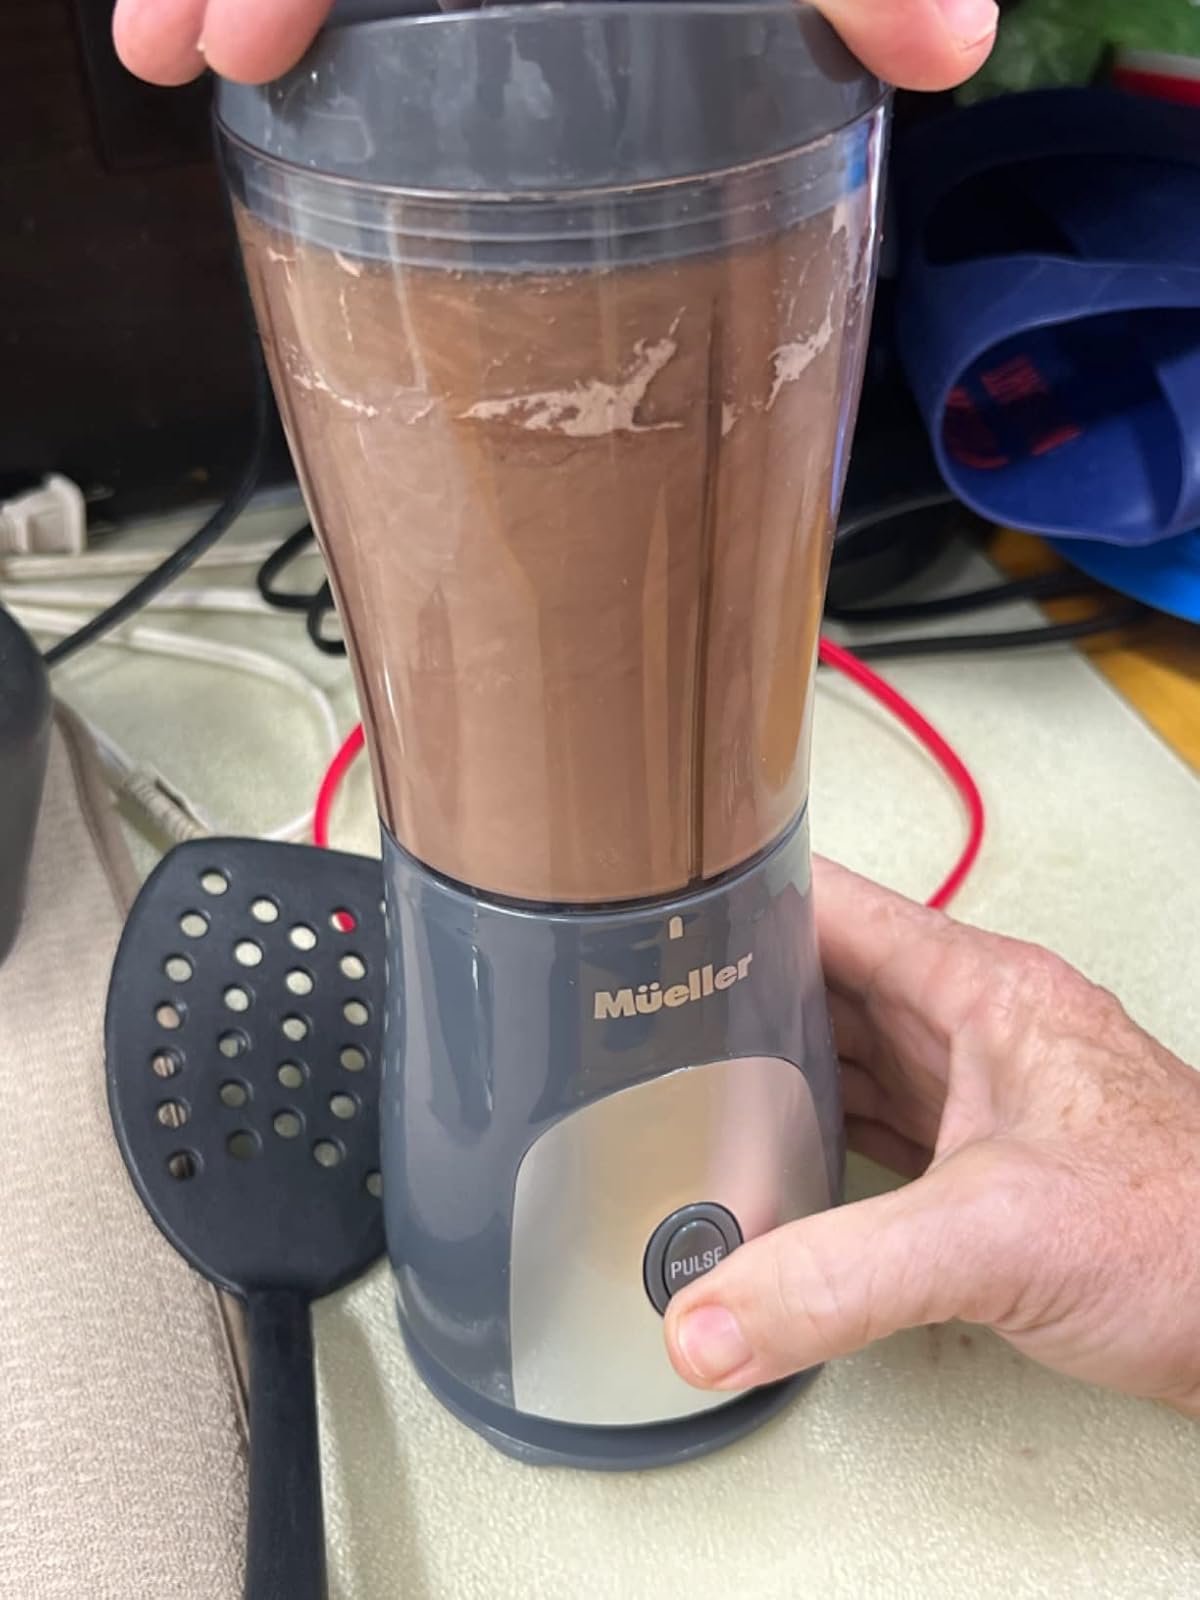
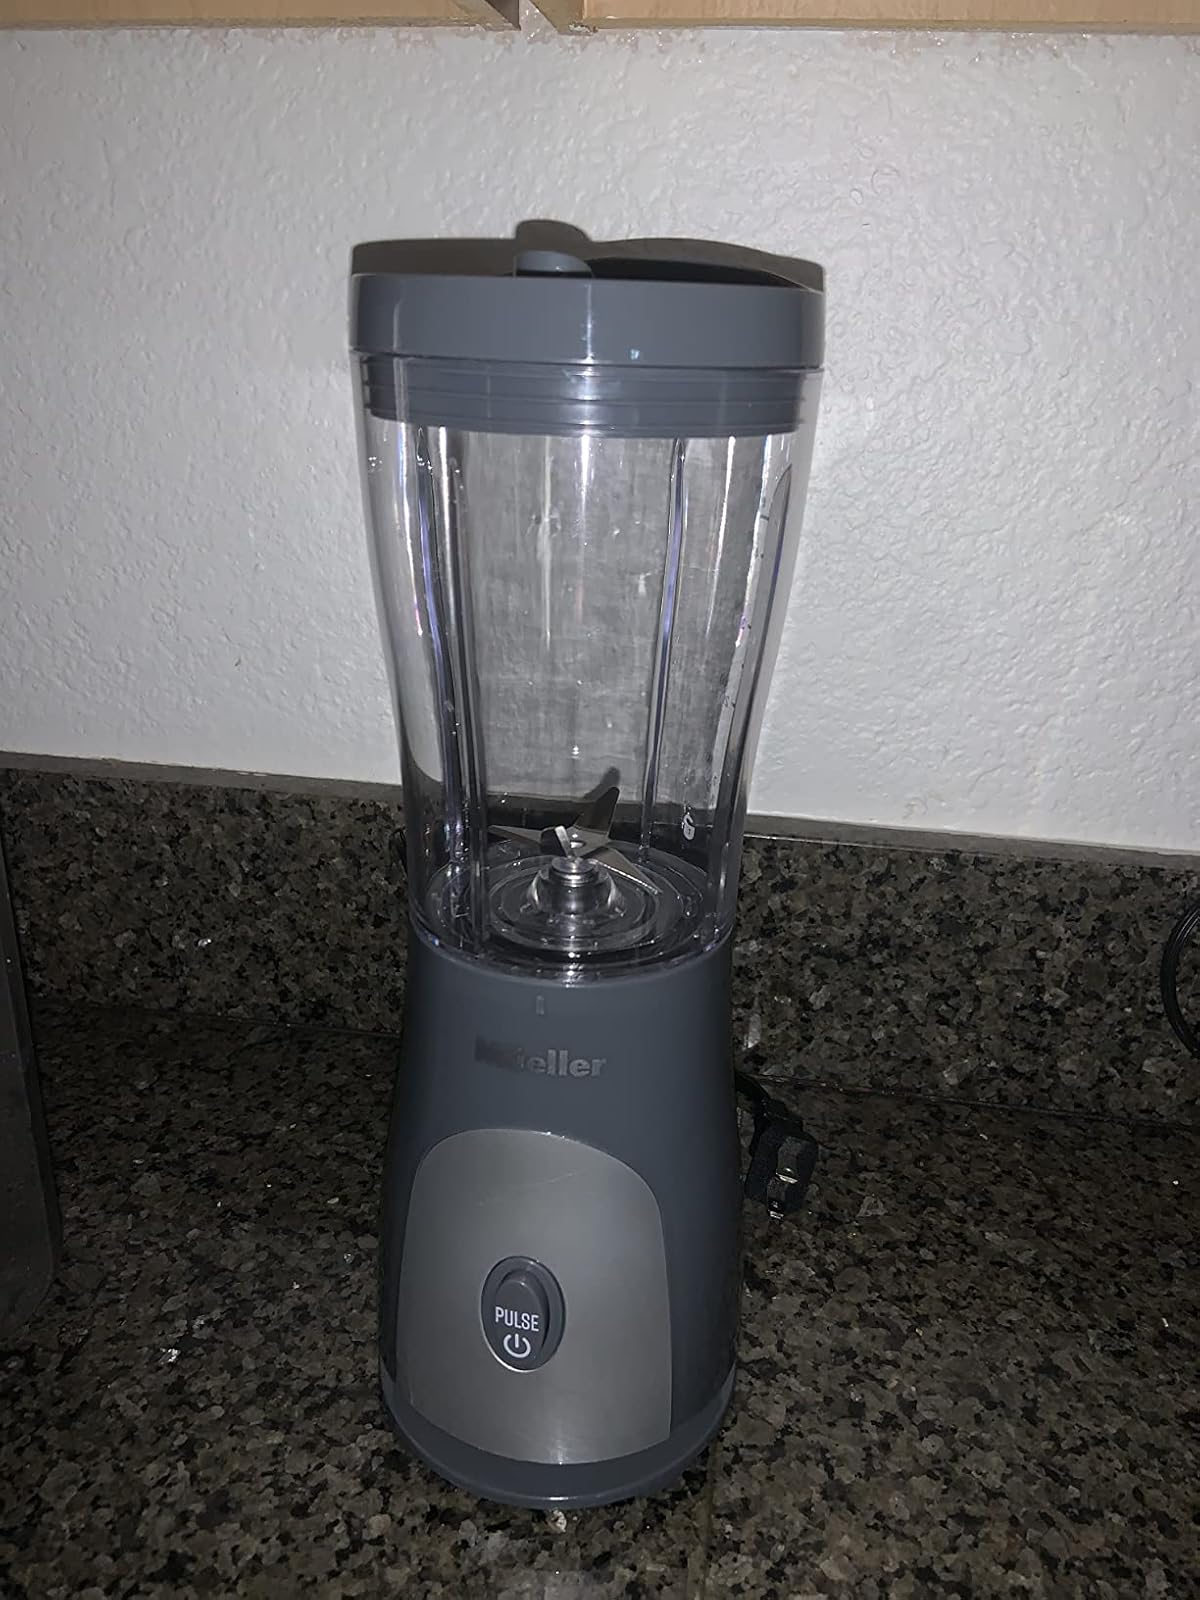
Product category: items_blender
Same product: yes